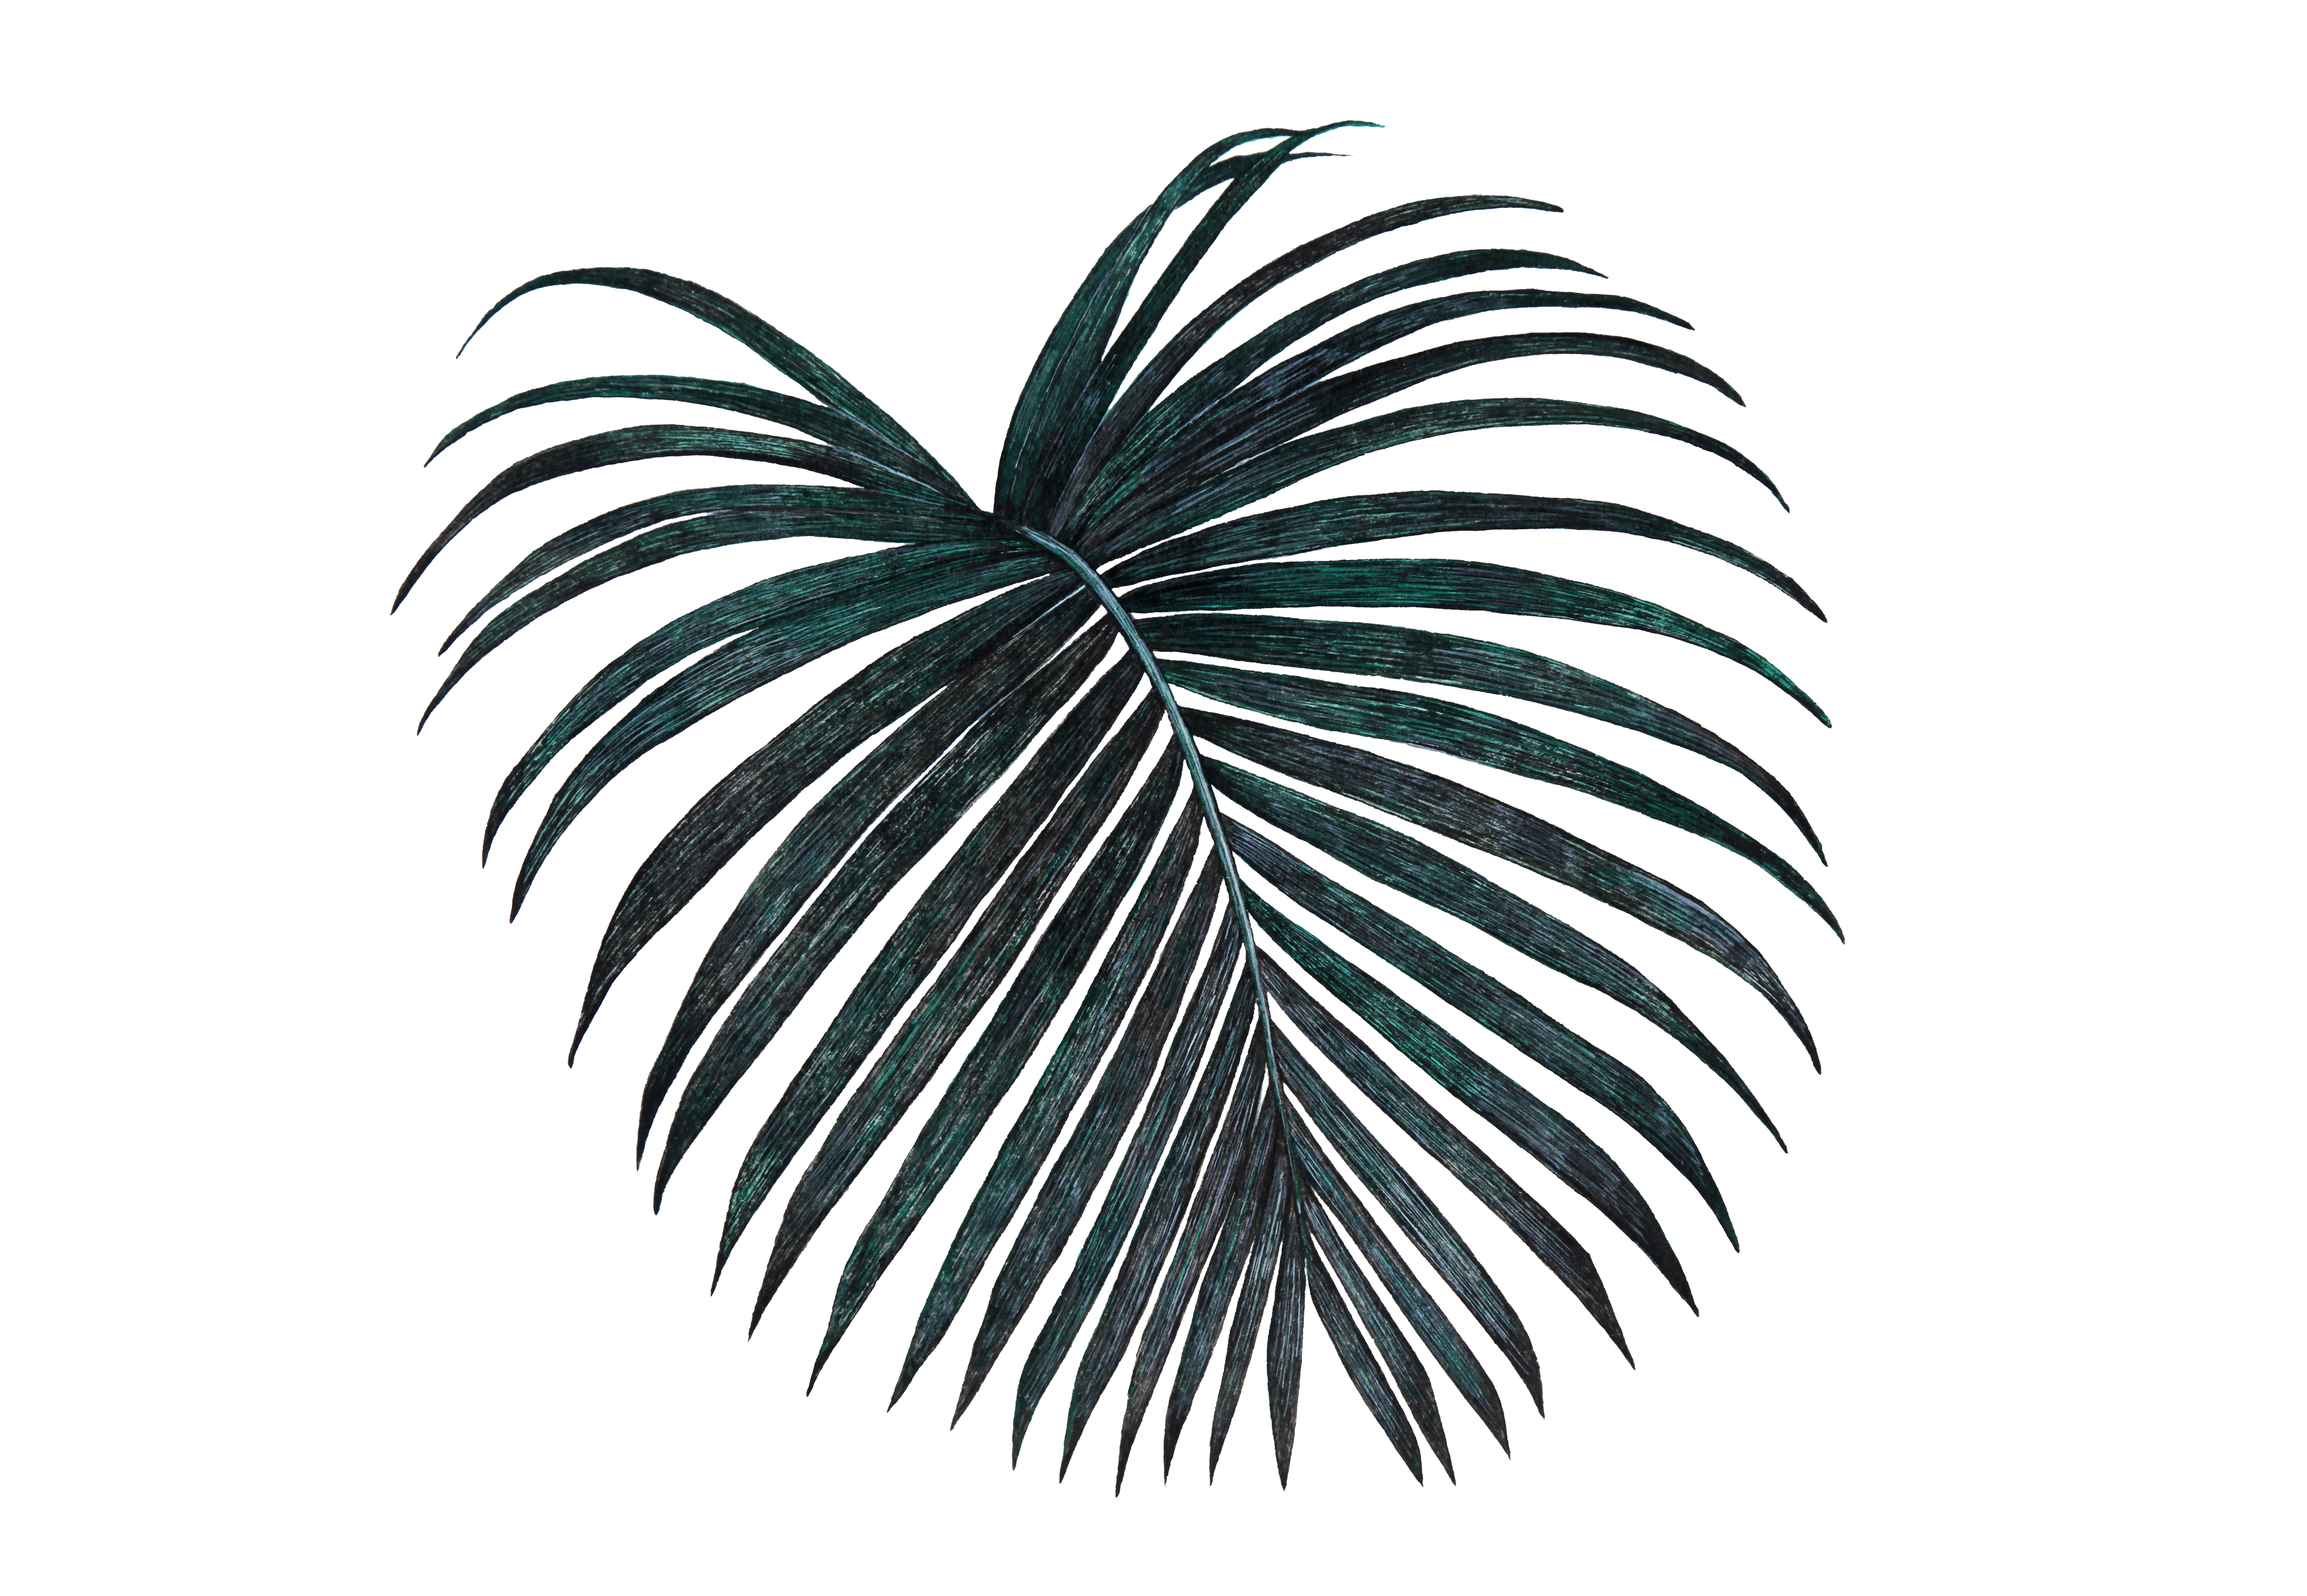
palm, leaf, black, dark, tropical, leaves, nature, illustration, painting, illustrations, fine art, fine arts, nika, akin, arts, art, paintings, black and white, tree, line, arecales, plant, monochrome photography, palm tree, botany, monochrome, woody plant, symmetry, graphics